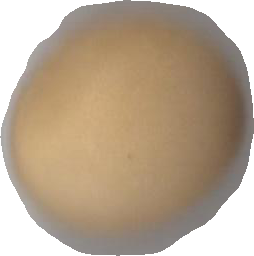
Variety: Grobogan